Kost Hordiienko

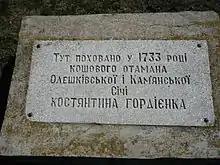
A slab on the grave of Hordiienko

Since 1729, he did not take part in political activities, but with his authority he restrained the Zaporozhians from returning to the power of the Russian government. He was buried in the Kamianka Sich.